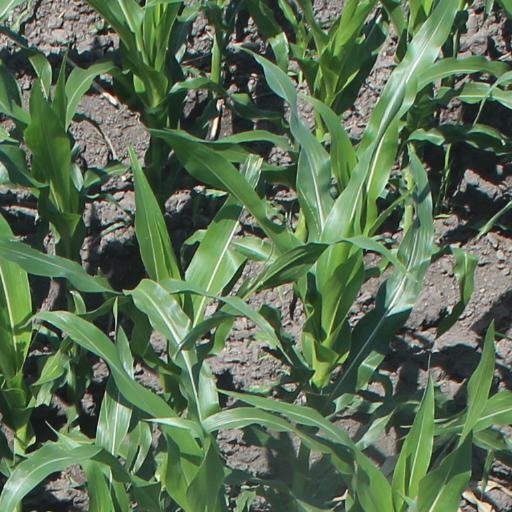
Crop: maize; corn